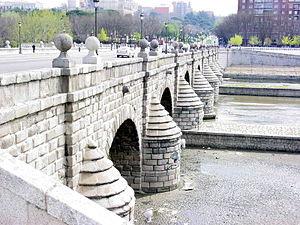
Juan de Herrera était un géomètre, mathématicien et un architecte espagnol de la Renaissance.